Spanish conquest of the Aztec Empire

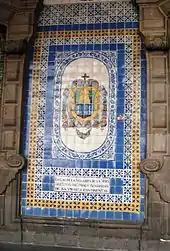
Coat of arms of Villa Rica, Veracruz; the first town council founded by the Spanish. The tile mosaic is located in Mexico City.

On the indigenous side, the allies of Cortés, particularly the Tlaxcalans, wrote extensively about their services to the Spanish Crown in the conquest, arguing for special privileges for themselves. The most important of these are the pictorial Lienzo de Tlaxcala(1585) and the "Historia de Tlaxcala" by Diego Muñoz Camargo. Less successfully, the Nahua allies from Huexotzinco (or Huejotzinco) near Tlaxcala argued that their contributions had been overlooked by the Spanish. In a letter in Nahuatl to the Spanish Crown, the indigenous lords of Huexotzinco lay out their case in for their valorous service. The letter has been published in Nahuatl and English translation by James Lockhart in "We People Here: Nahuatl Accounts of the Conquest of Mexico" in 1991. Texcoco patriot and member of a noble family there, Fernando Alva Ixtlilxochitl, likewise petitioned the Spanish Crown, in Spanish, saying that Texcoco had not received sufficient rewards for their support of the conquistadors, particularly after the Spanish were forced out of Tenochtitlan.